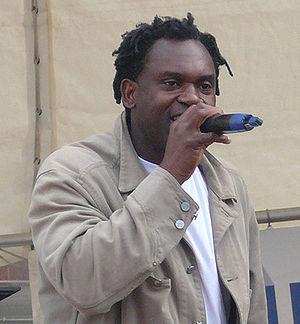
Dr. Alban, né Alban Nwapa le 26 août 1957 à Enugu, au Nigeria, est un musicien suédois d'origine nigériane. Il est aussi producteur et possède son label Dr-records. Sa musique peut être considérée comme caractéristique du mouvement eurodance, très prolifique dans les années 1990, avec également des influences empruntées au hip-hop et au reggae.